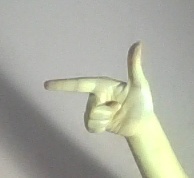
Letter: yaa